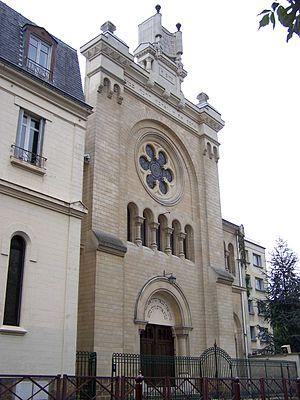
Versailles est une commune française, chef-lieu du département des Yvelines dans la région Île-de-France, mondialement connue pour son château ainsi que pour ses jardins, sites classés sous l’égide de l'UNESCO dans la liste du patrimoine mondial de l’humanité. D'après le recensement de 2015, la population de la ville est de 85 771 habitants.
Inventaire du patrimoine juif de la Région Île-de-France, classé département et par lettre alphabétique de communes.
La présente liste de synagogues de France ne se veut pas exhaustive.